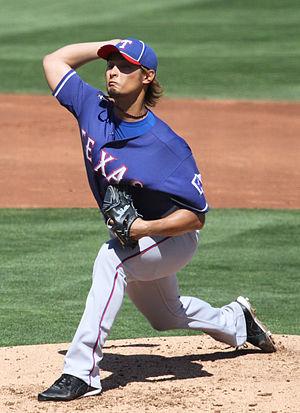
Sefat Farid Yu Darvish est un lanceur droitier des Cubs de Chicago de la Ligue majeure de baseball.
La Ligue majeure de baseball 2012 est la 112ᵉ saison depuis le rapprochement entre la Ligue américaine et la Ligue nationale et la 137ᵉ saison de Ligue majeure. Elle se termine par la Série mondiale 2012, qui couronne pour la seconde fois en trois ans les Giants de San Francisco.
La saison 2013 des Rangers du Texas est la 53ᵉ saison en Ligue majeure de baseball pour cette franchise et sa 42ᵉ depuis son transfert de Washington vers la ville d'Arlington au Texas en 1972.